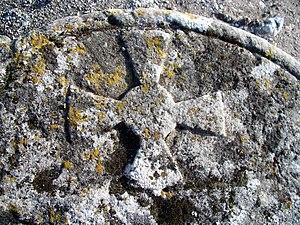
Croix de malte sur la pierre d'autel de la lanterne des morts de Cormery
La lanterne des morts de Cormery est un monument situé dans le cimetière de Cormery, en Indre-et-Loire, en France.